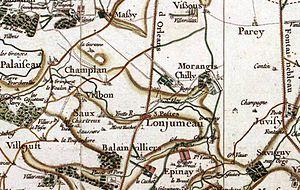
Carte de la région de Chilly-Mazarin (91) au XVIIe siècle par Cassini.
Chilly-Mazarin est une commune française située à dix-huit kilomètres au sud de Paris dans le département de l’Essonne en région Île-de-France. Elle est le chef-lieu du canton de Chilly-Mazarin.